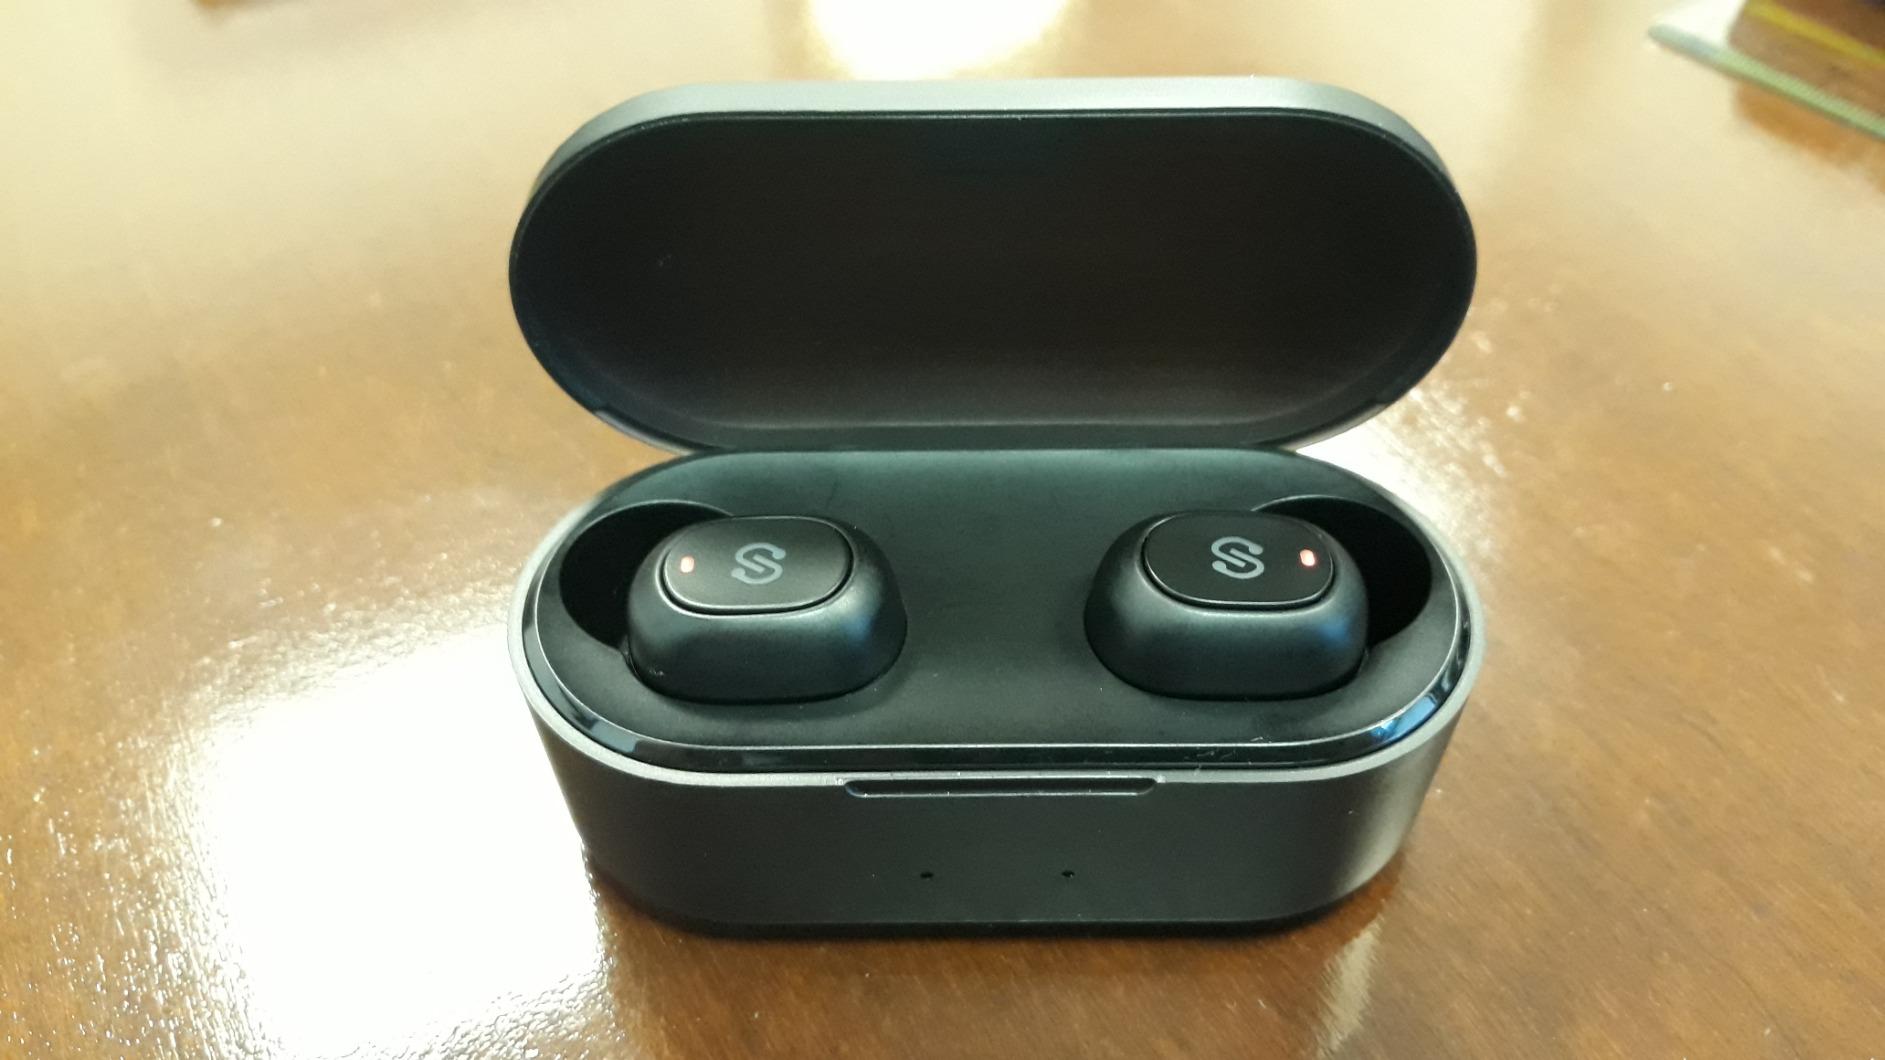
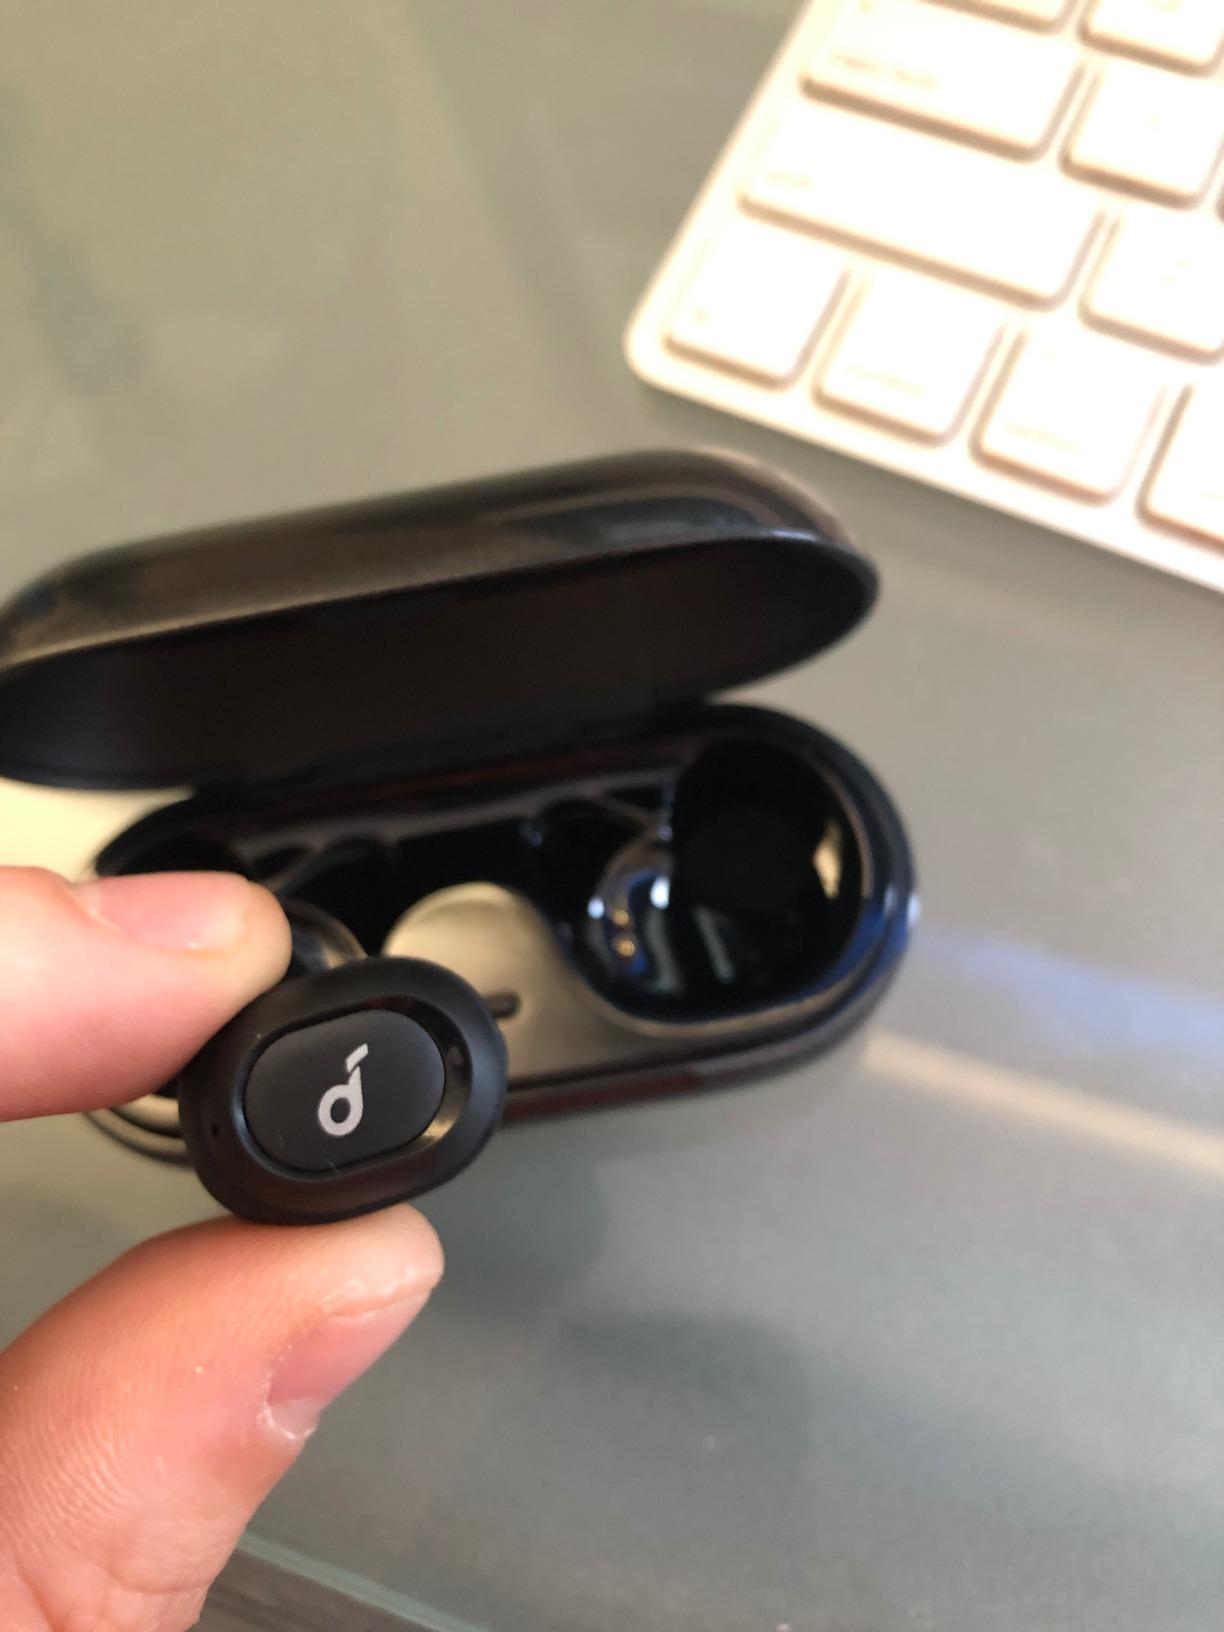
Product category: earbuds
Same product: no